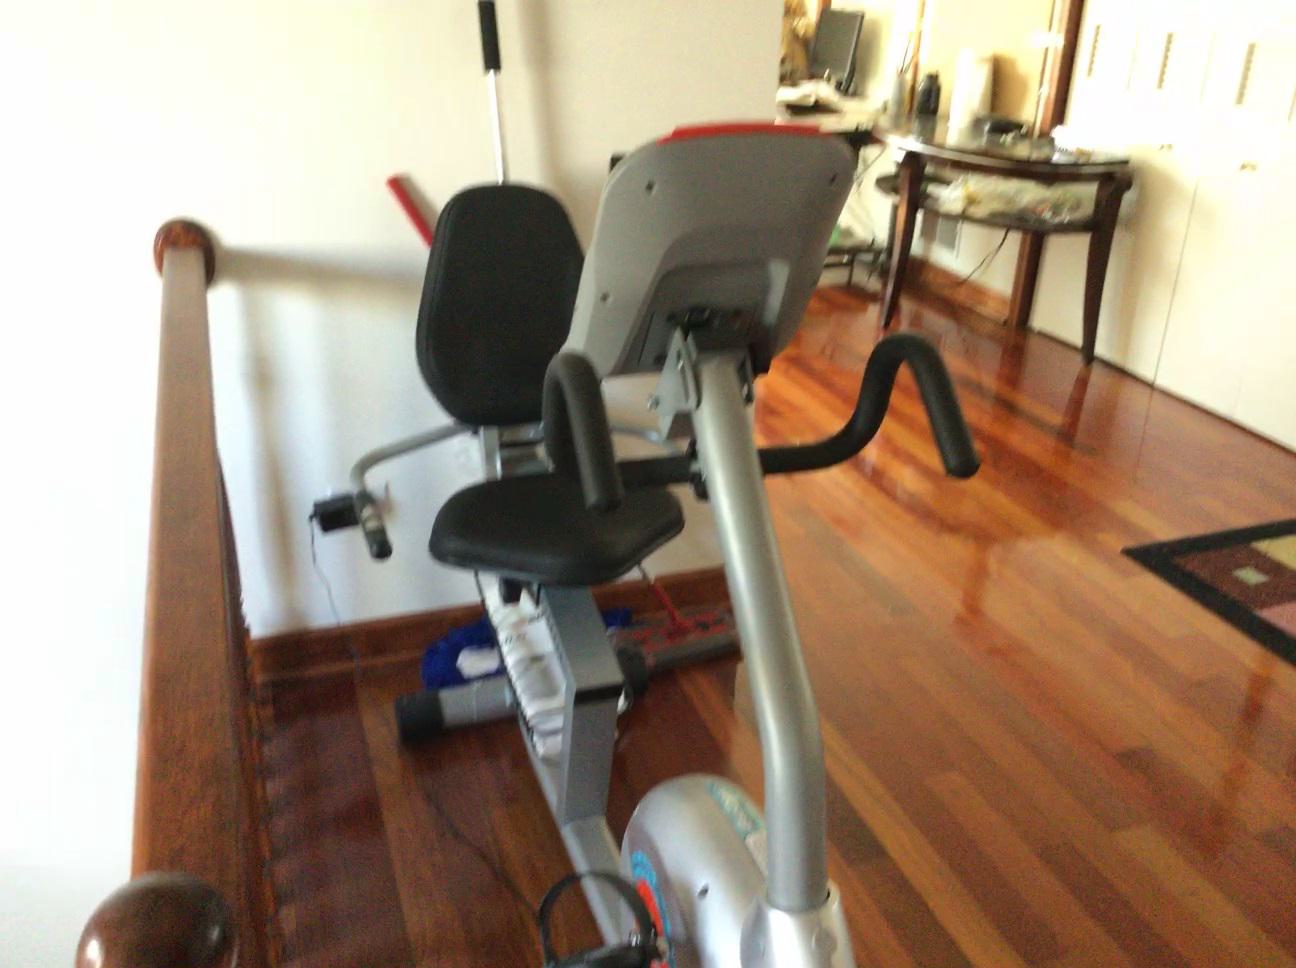
Question: Is the door behind the bicycle from the second object's perspective? Final answer should be yes or no.
Answer: Yes